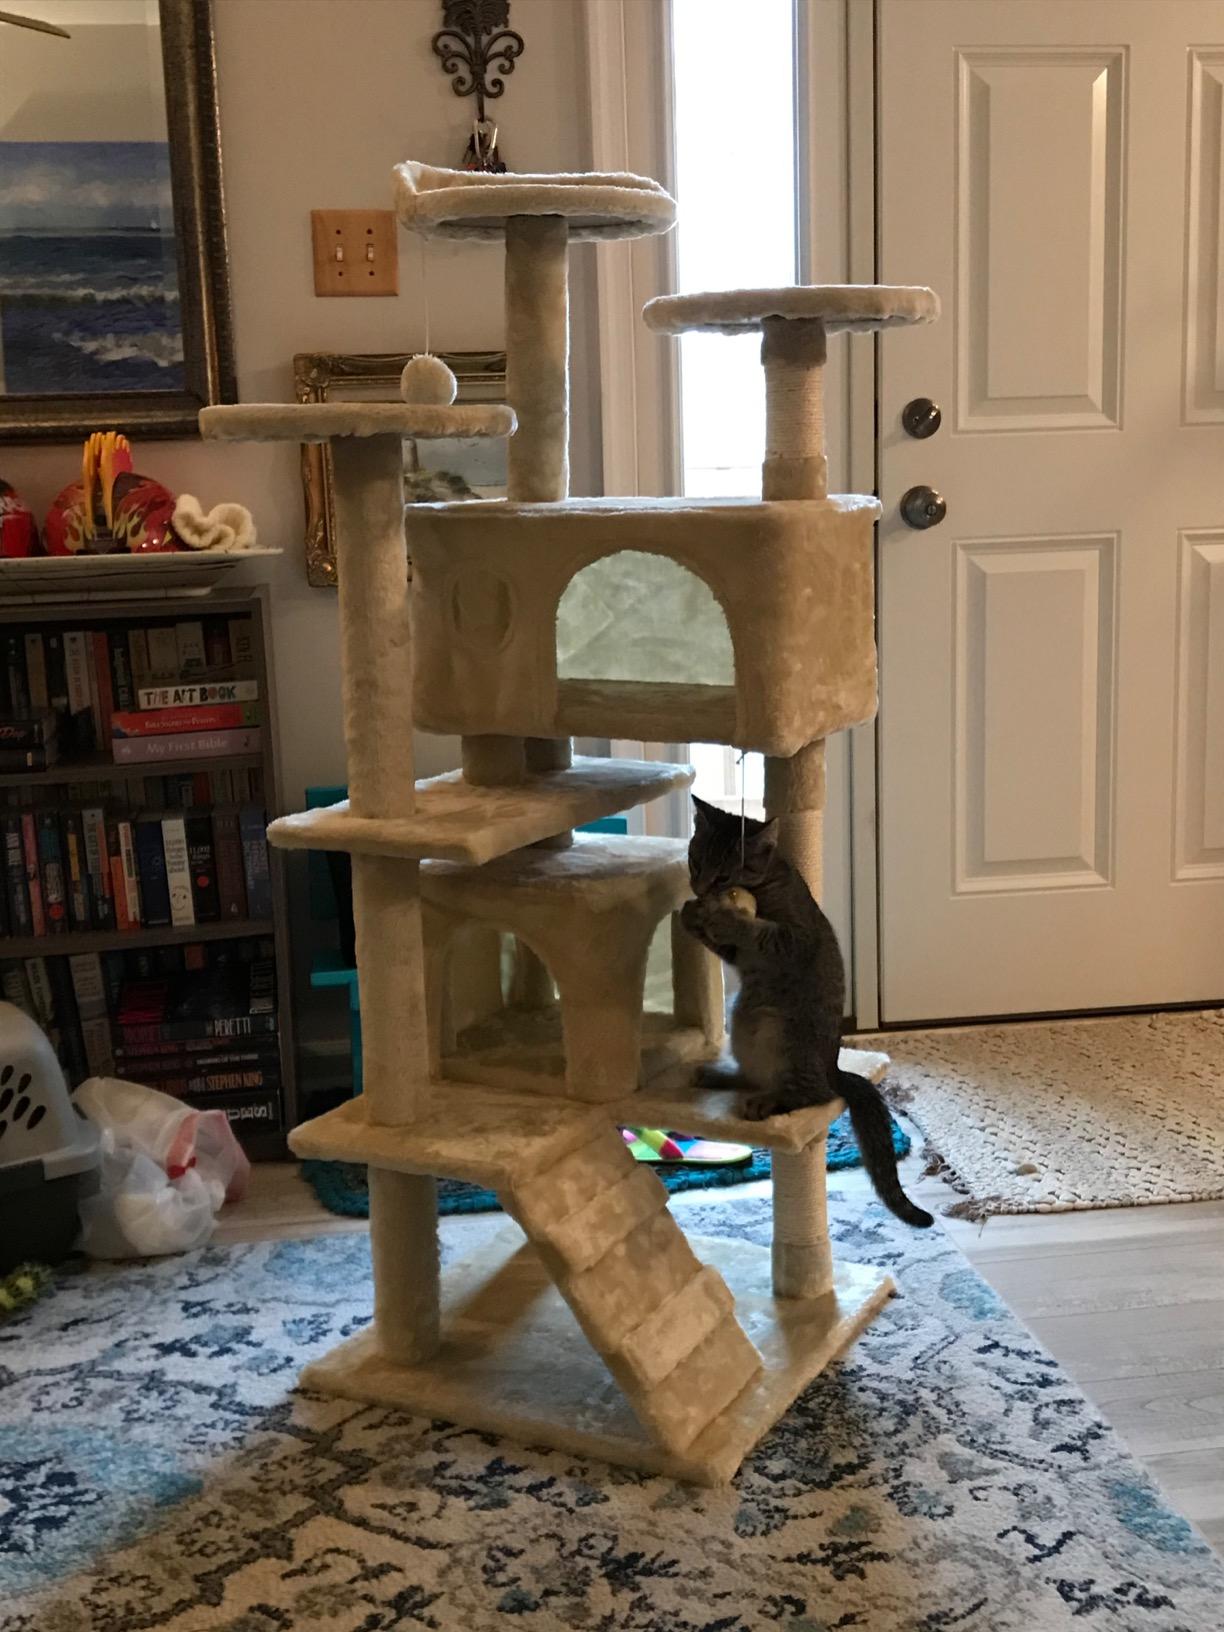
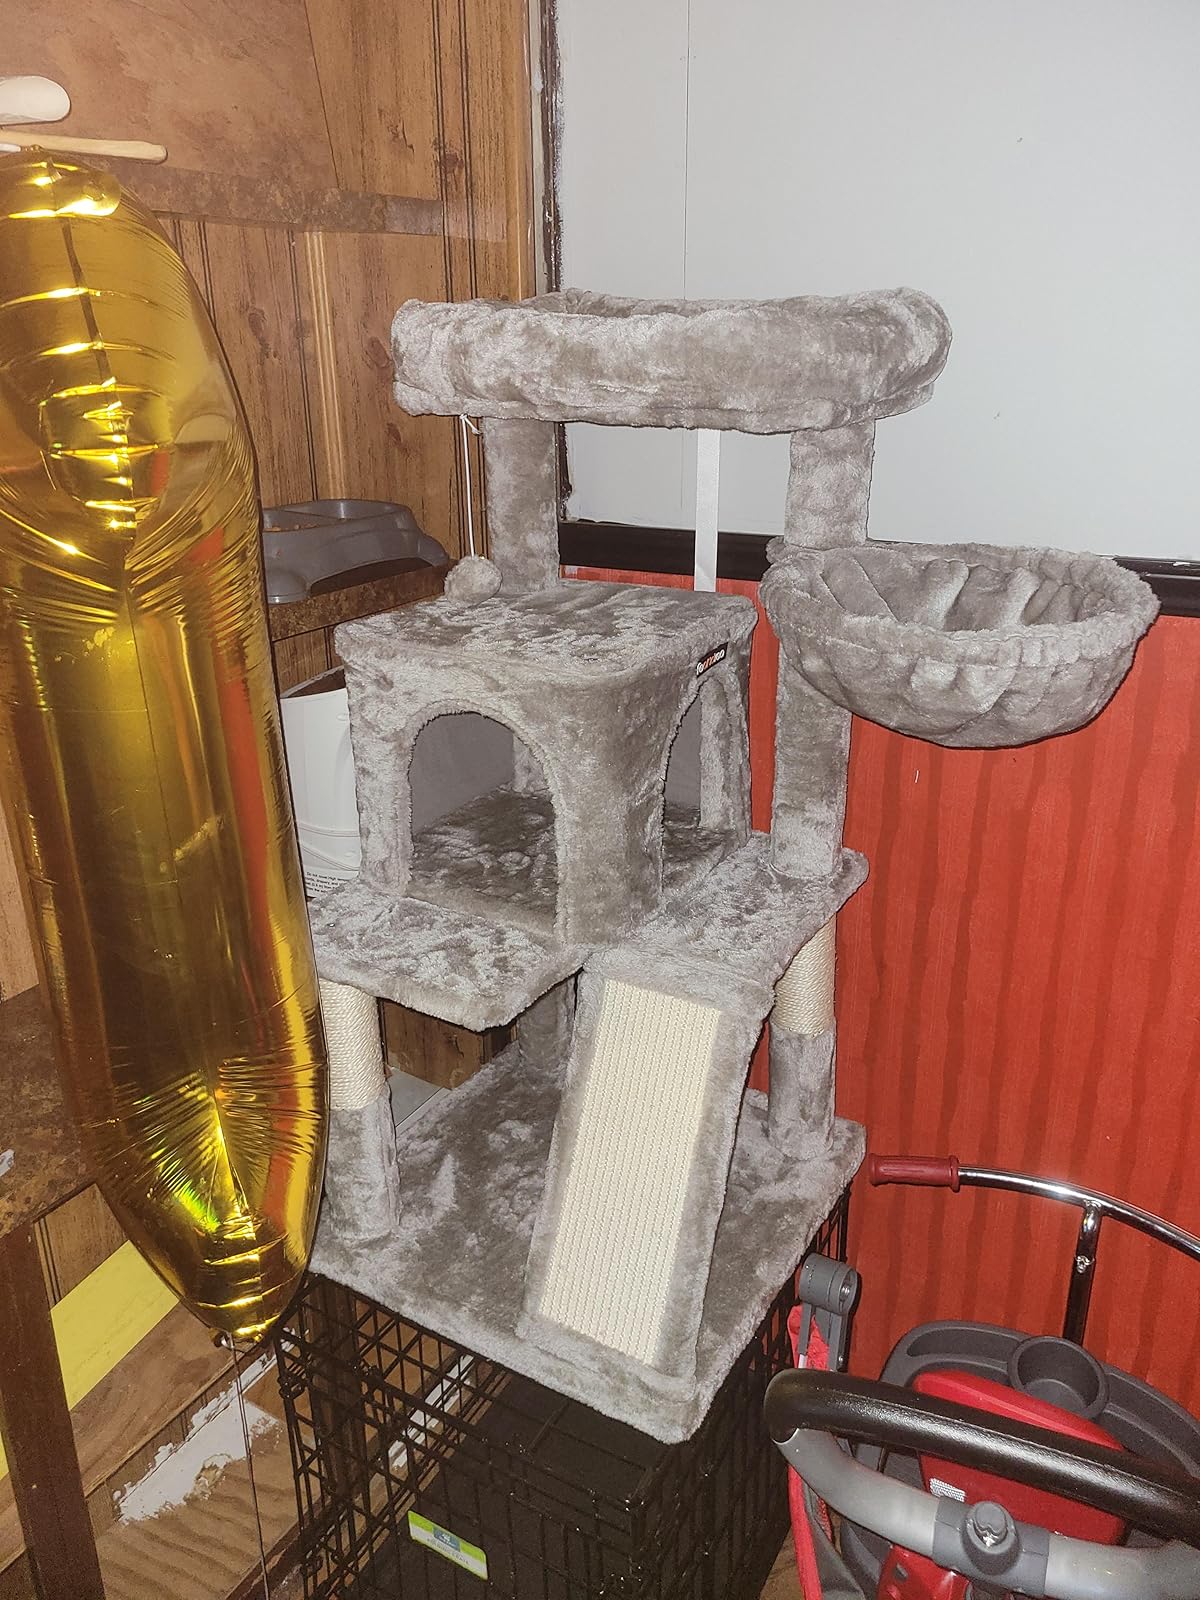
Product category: items_cat tree
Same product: no